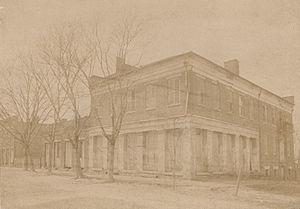
Cahaba fut la capitale de l'État d'Alabama aux États-Unis de 1820 à 1825. La ville comptait encore 2 000 habitants en 1876. C'est aujourd'hui une ville fantôme et un site classé historique depuis le 8 mai 1973. Le site est situé dans le comté de Dallas, à 12 kilomètres au sud-ouest de Selma.